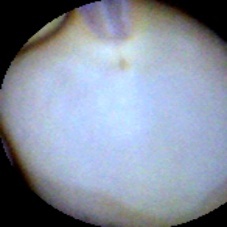
Label: Intact